Eanna-shum-iddina

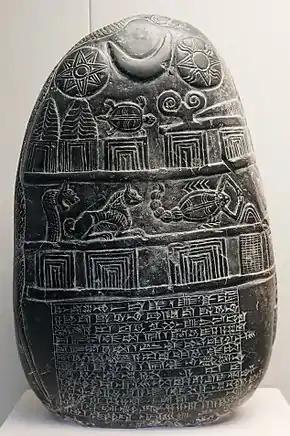
Kudurru recording Eanna-shum-iddina's land grant, British Museum

Eanna-shum-iddina was a governor in the "Sealand Dynasty" of Babylon in the middle of the second millennium BC. Sealand was the region of southern Iraq, of the Tigris-Euphrates-(Mesopotamia) along the coast. Eanna-shum-iddina is known to have made at least one Kudurru boundary stone.